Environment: real
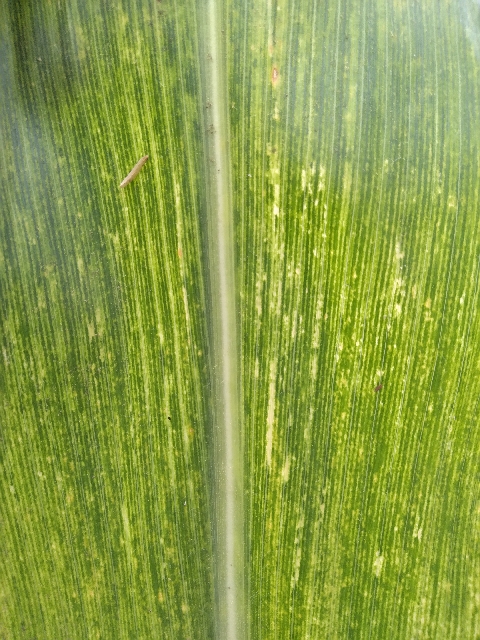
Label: lethal_necrosis